Donation of Sutri

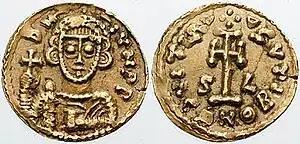
Coin depicting Liutprand,

The Lombards had long been adherents to the Christian sect of Arianism, but they had converted to Catholicism over time. After his election as King of the Lombards in 712, Liutprand faced a series of challenges from the strength of aristocratic families and the threat of secession from the grand duchies in his domain. The duchies of Spoleto and Benevento in Langobardia Minor were particularly autonomous from Liutprand's central power and were separated from the rest of the kingdom by the informal division of the that ran through the center of Italy, from Rome to north of Ravenna.